Stephanie LaCava

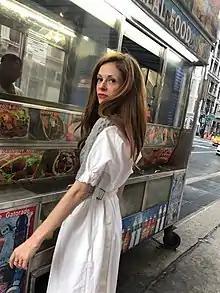
LaCava in 2018

Stephanie Leigh LaCava (born April 17, 1984) is an American writer based in New York City. LaCava began her career at American "Vogue" and her work has since appeared in "The Believer", "The New York Review of Books", "Harper's Magazine", "Texte zur Kunst", and "The New Inquiry".